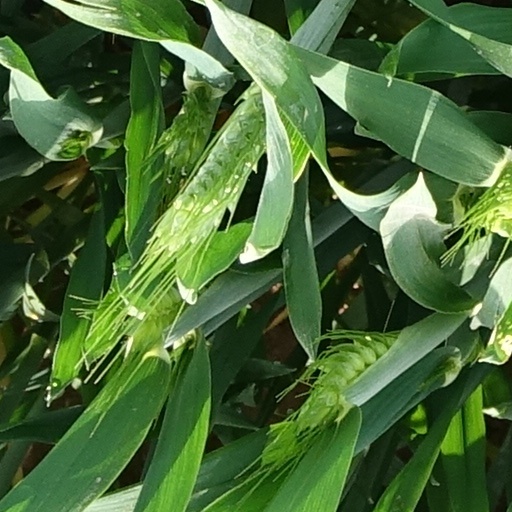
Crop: wheat